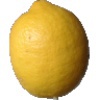
Label: Lemon 1